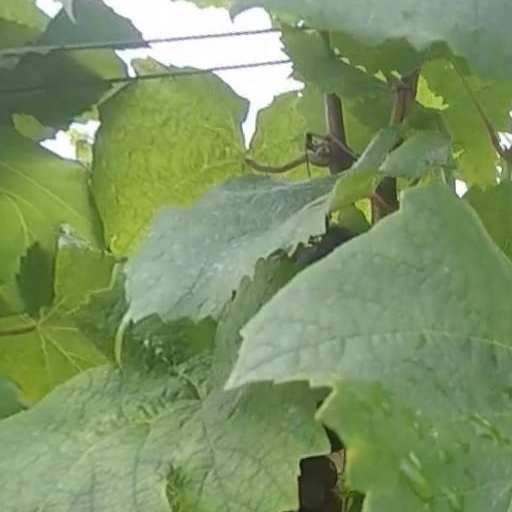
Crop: grape